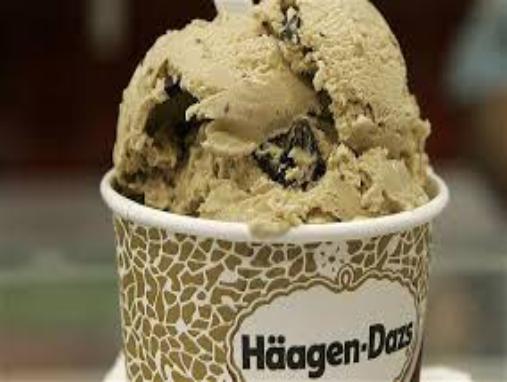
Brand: haagen-dazs
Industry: Food